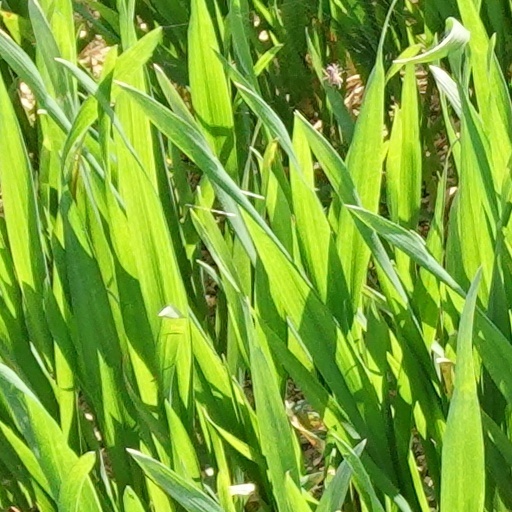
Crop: wheat